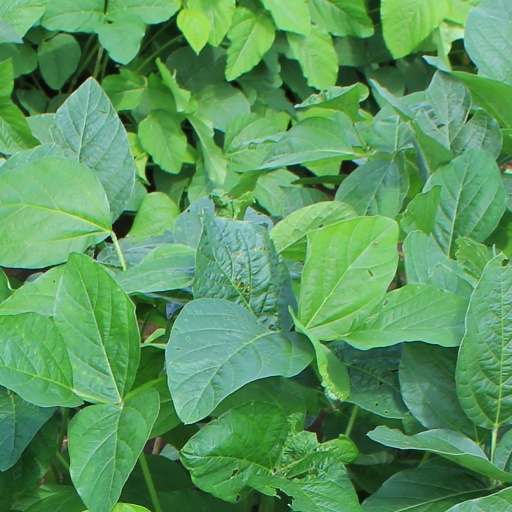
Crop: soybean